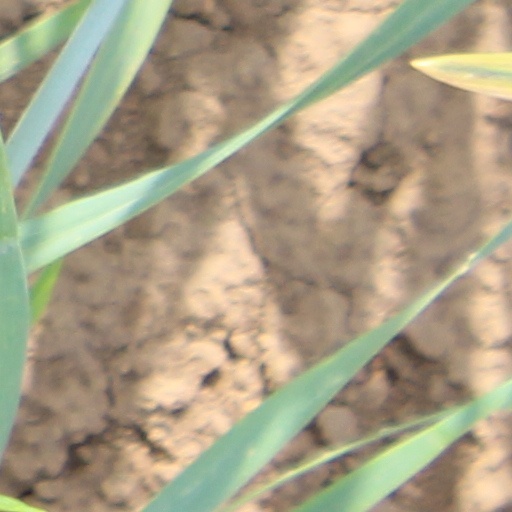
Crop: wheat